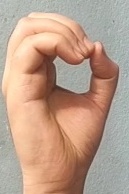
ASL sign: O